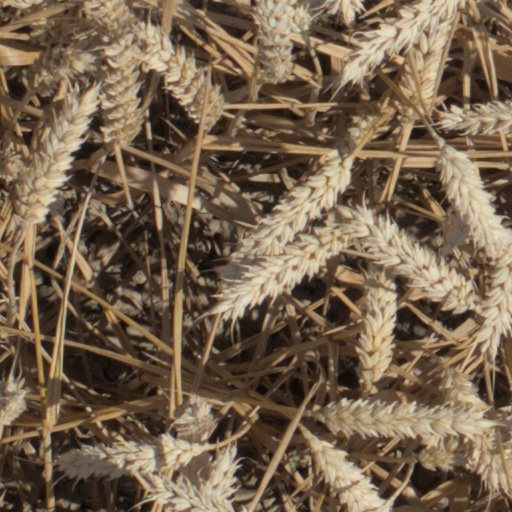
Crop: wheat